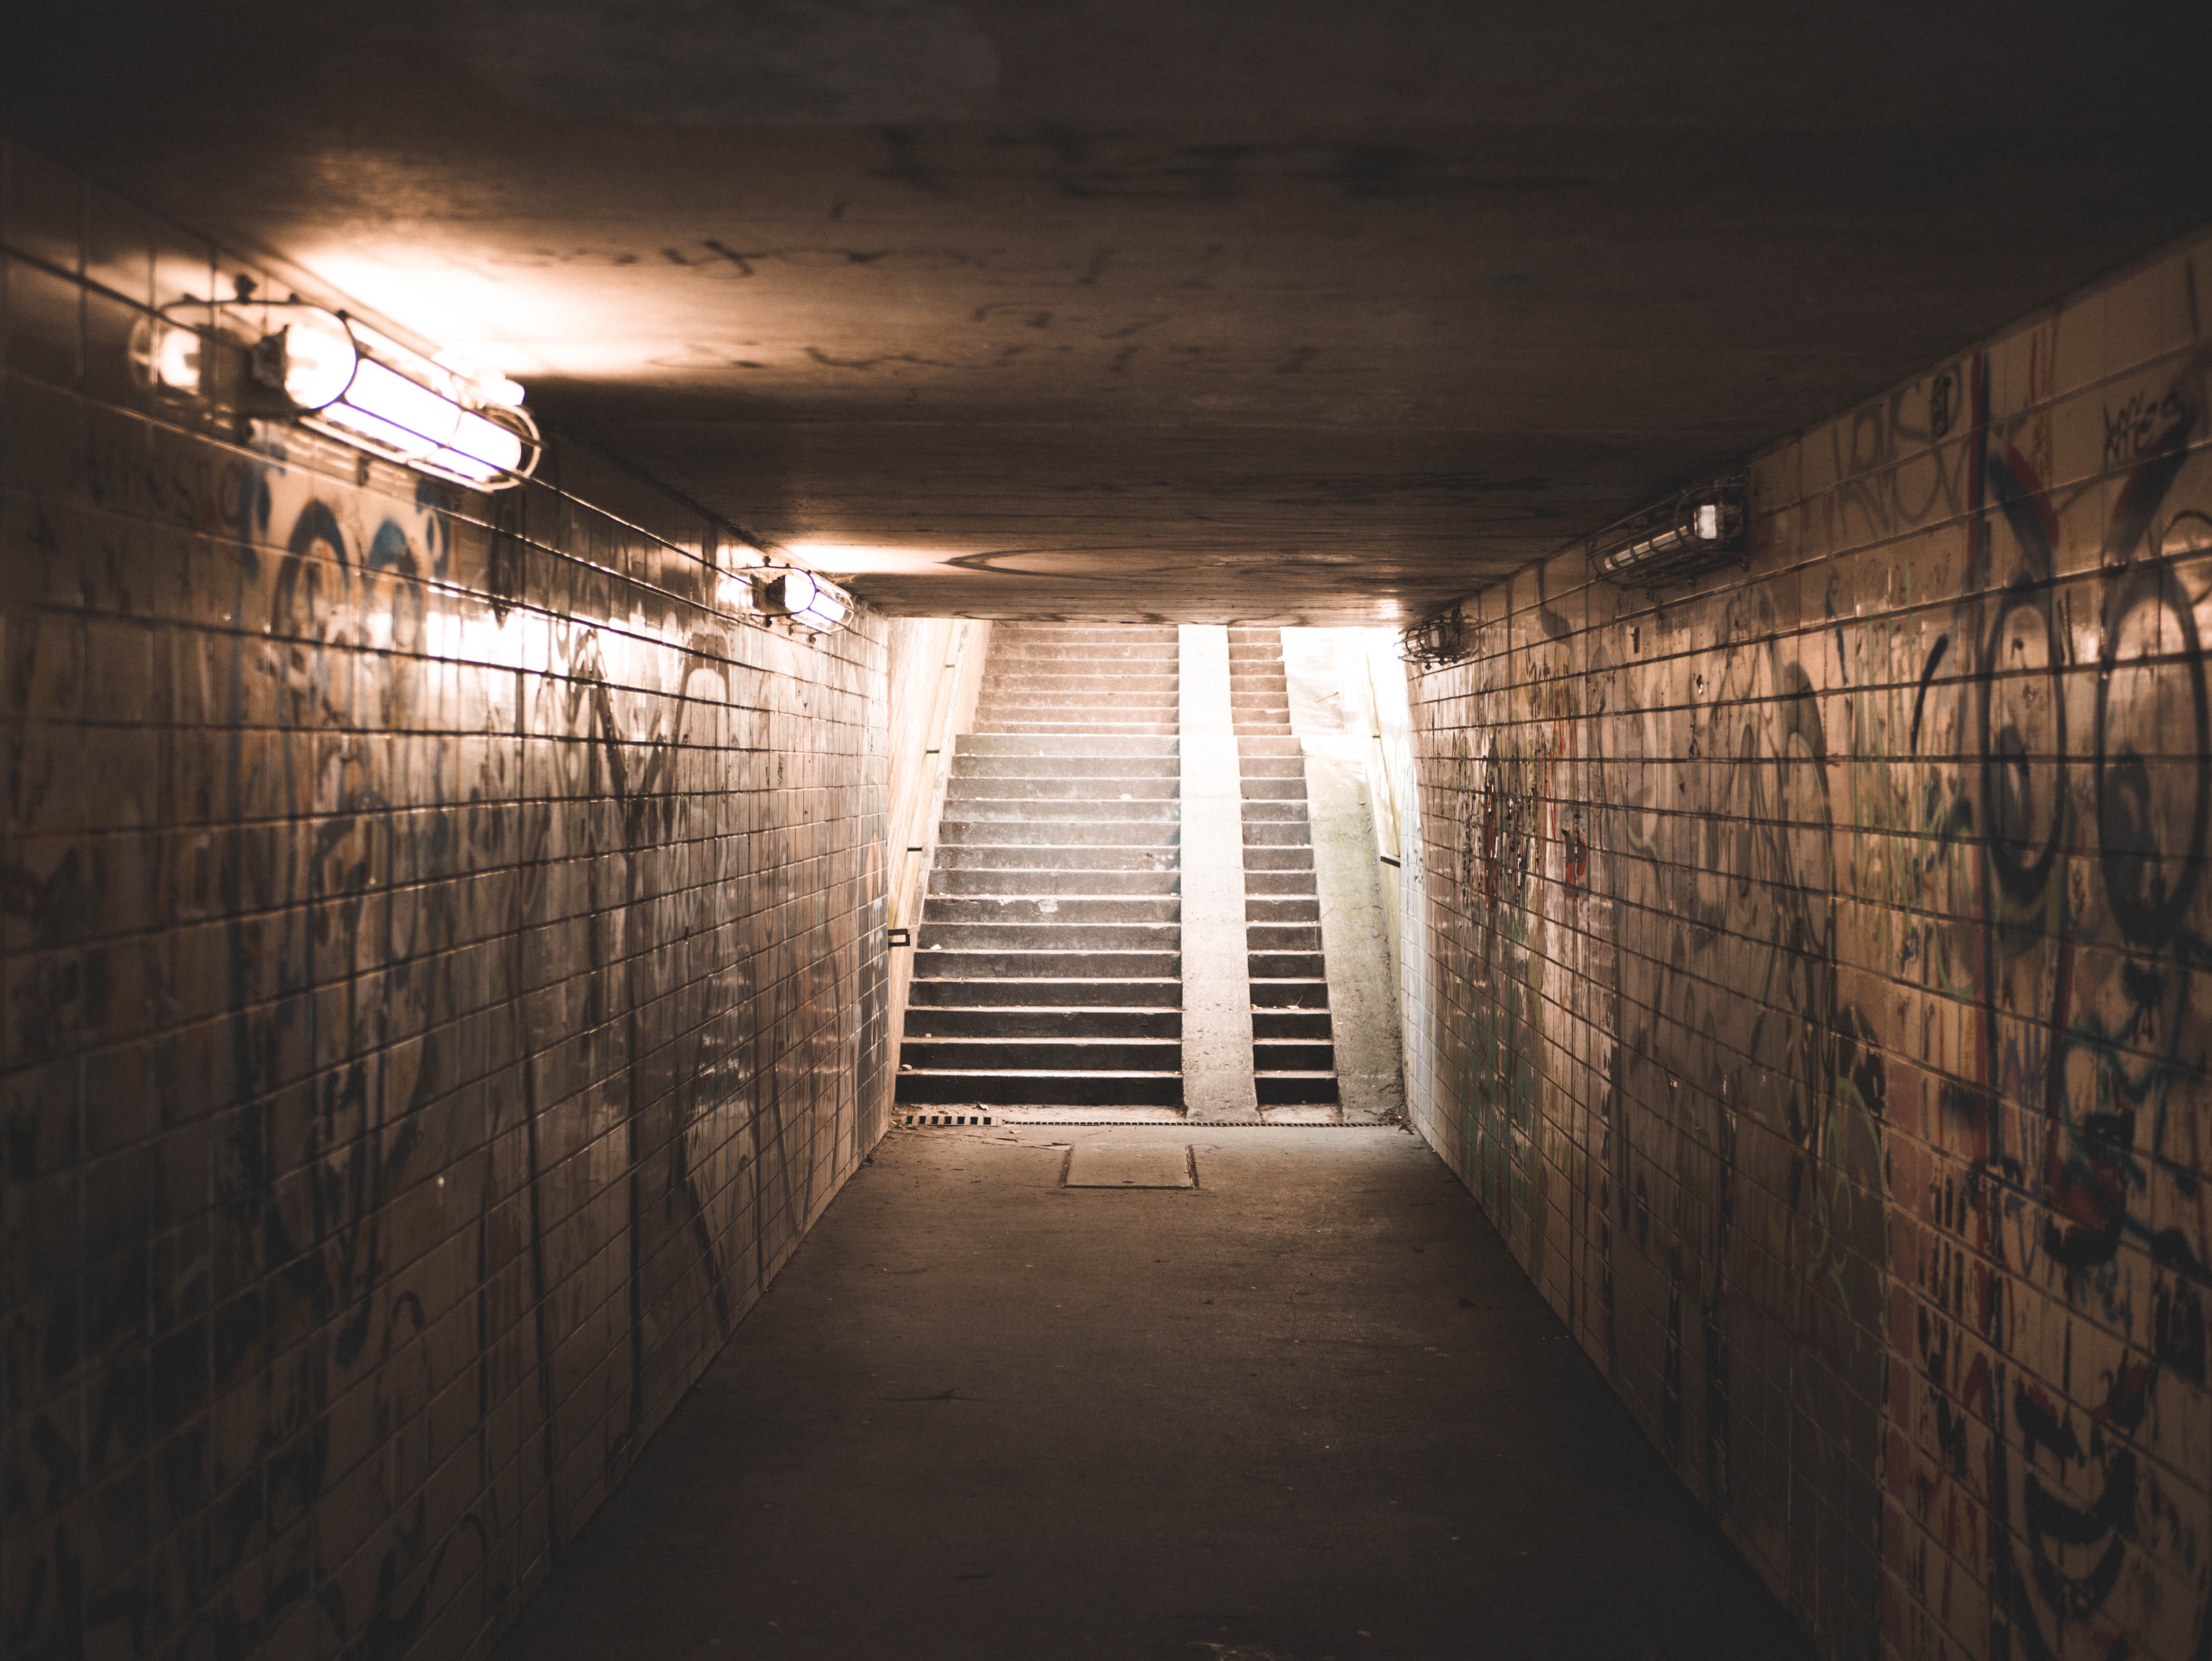
light, wall, infrastructure, sky, building, basement, darkness, room, architecture, ceiling, road, night, subway, floor, tunnel